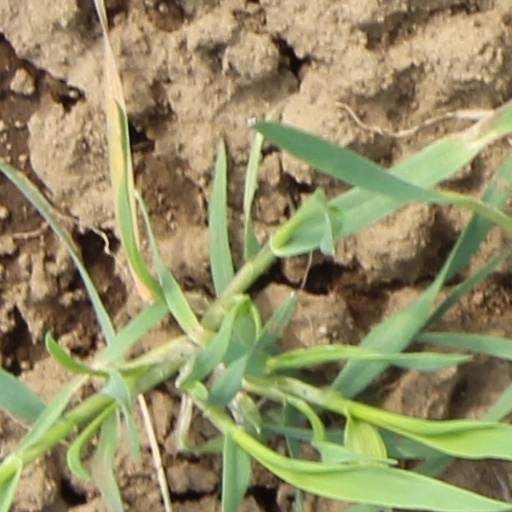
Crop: wheat